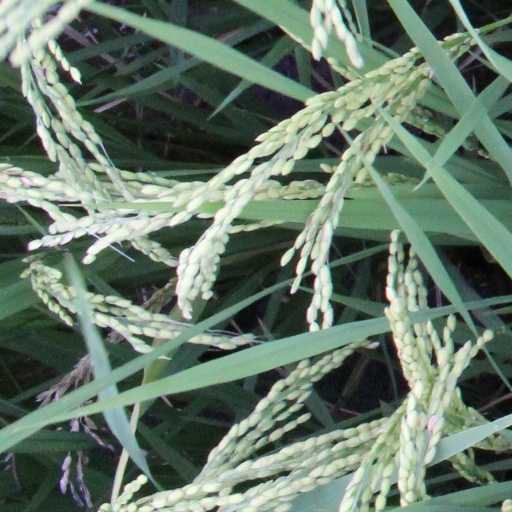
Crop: rice